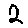
Label: 2